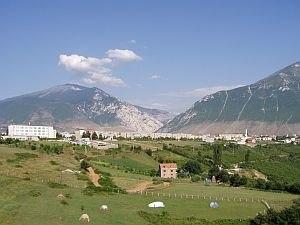
Kukës est une municipalité d'Albanie et le chef-lieu du district et de la préfecture du même nom. Sa population s'élevait à 47 985 habitants en 2011.